Jordan Pundik

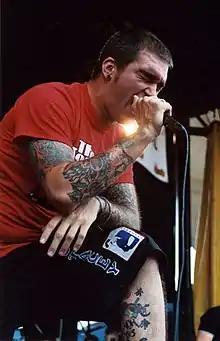
Pundik performing in 2004

Pundik has stated that Nirvana and Green Day are his biggest inspirations.